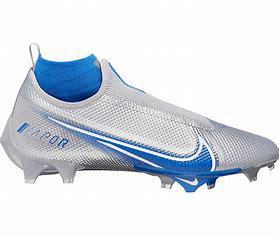
Brand: Nike
Model: Vapor Edge Pro 360